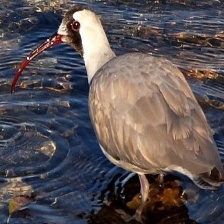
Species: IBISBILL
Scientific name: IBIDORHYNCHA STRUTHERSII